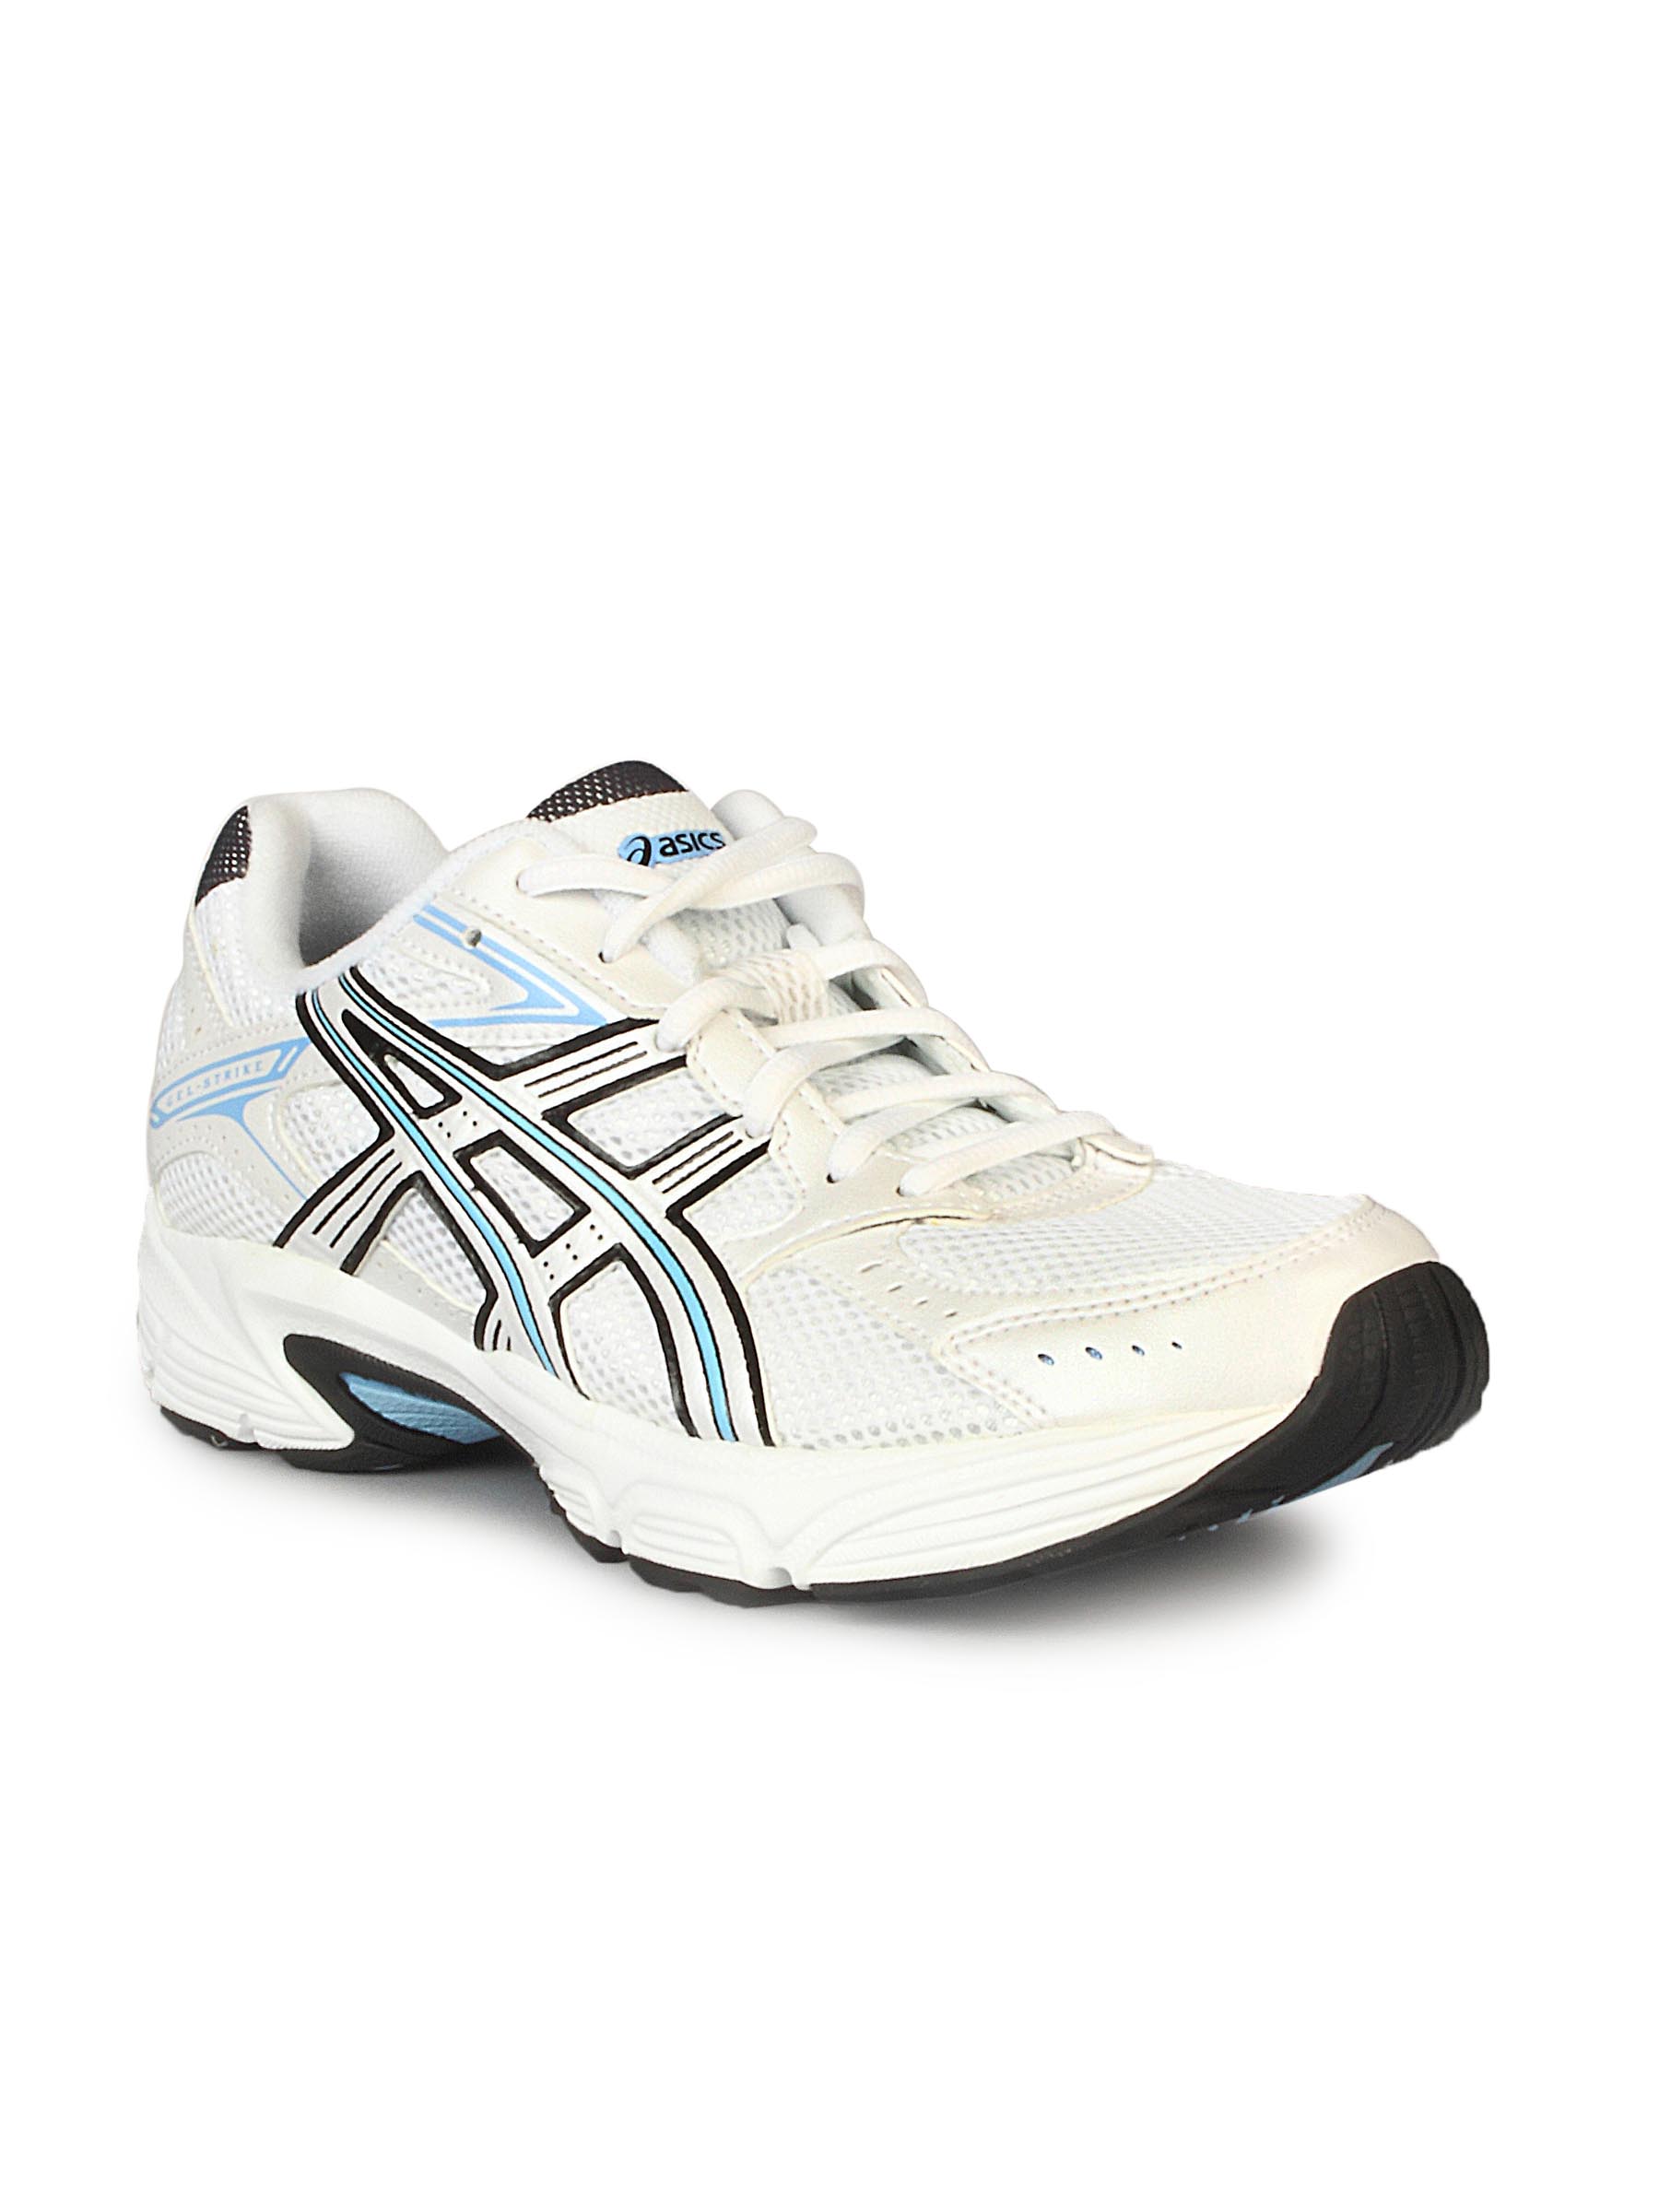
Asics Women White GEL Strike 2 Blue Shoe
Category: Footwear / Shoes / Sports Shoes
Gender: Women
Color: White
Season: Spring 2011
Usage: Sports